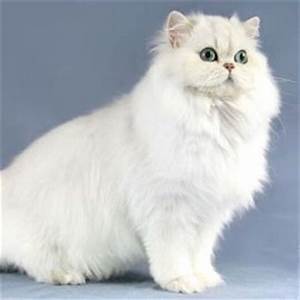
Label: gatto